Bobby Freeman

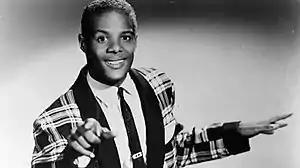

Robert Thomas Freeman (June 13, 1940 – January 23, 2017) was an American rock, soul and R&B singer, songwriter and record producer from San Francisco, best known for his two top ten hits, the first in 1958 on Josie Records called "Do You Want to Dance" and the second in 1964 for Autumn Records, "C'mon and Swim".